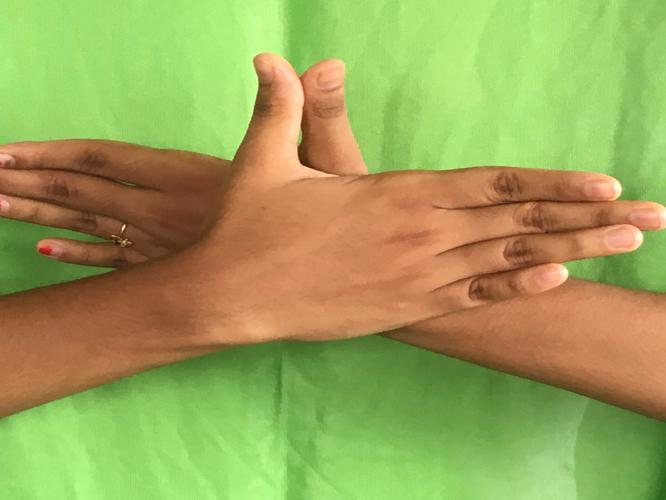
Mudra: Garuda
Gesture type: double_hand